Gotthard railway

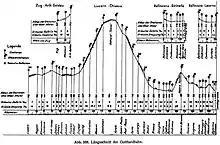
Longitudinal profile of Gotthardbahn incl. branchlines

The Gotthard railway, named after the Saint-Gotthard Massif which it crosses, is the Swiss trans-alpine railway line from northern Switzerland to the canton of Ticino. The line forms a major part of an important international railway link between northern and southern Europe, especially on the Rotterdam-Basel-Genoa corridor. The Gotthard Railway Company ( at Lucerne) was the former private railway company that financed the construction of and originally operated that line.